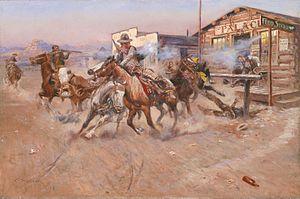
Charles Marion Russell est un des plus grands peintres de l'ouest américain. Russell a peint plus de 2000 tableaux représentant les cow-boys, les Indiens et les paysages du Far West de la fin du XIXᵉ siècle.